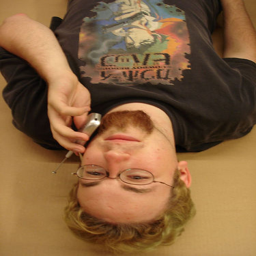
A man laying down talking on his cell phone.
An upside down photo of a man talking on mobile phone.
a young man lying on the floor and talking on a cell ohone
A man talking on a small cell phone while laying down.
A young man lying upside-down to the camera while holding a phone.